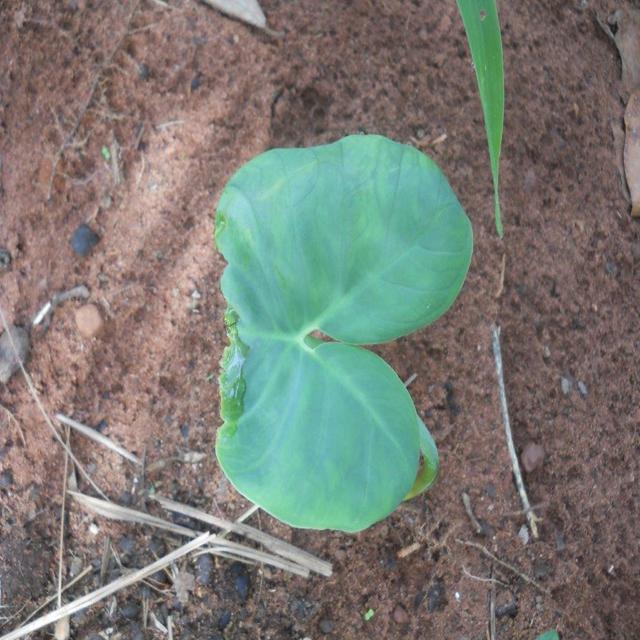
Label: Healthy